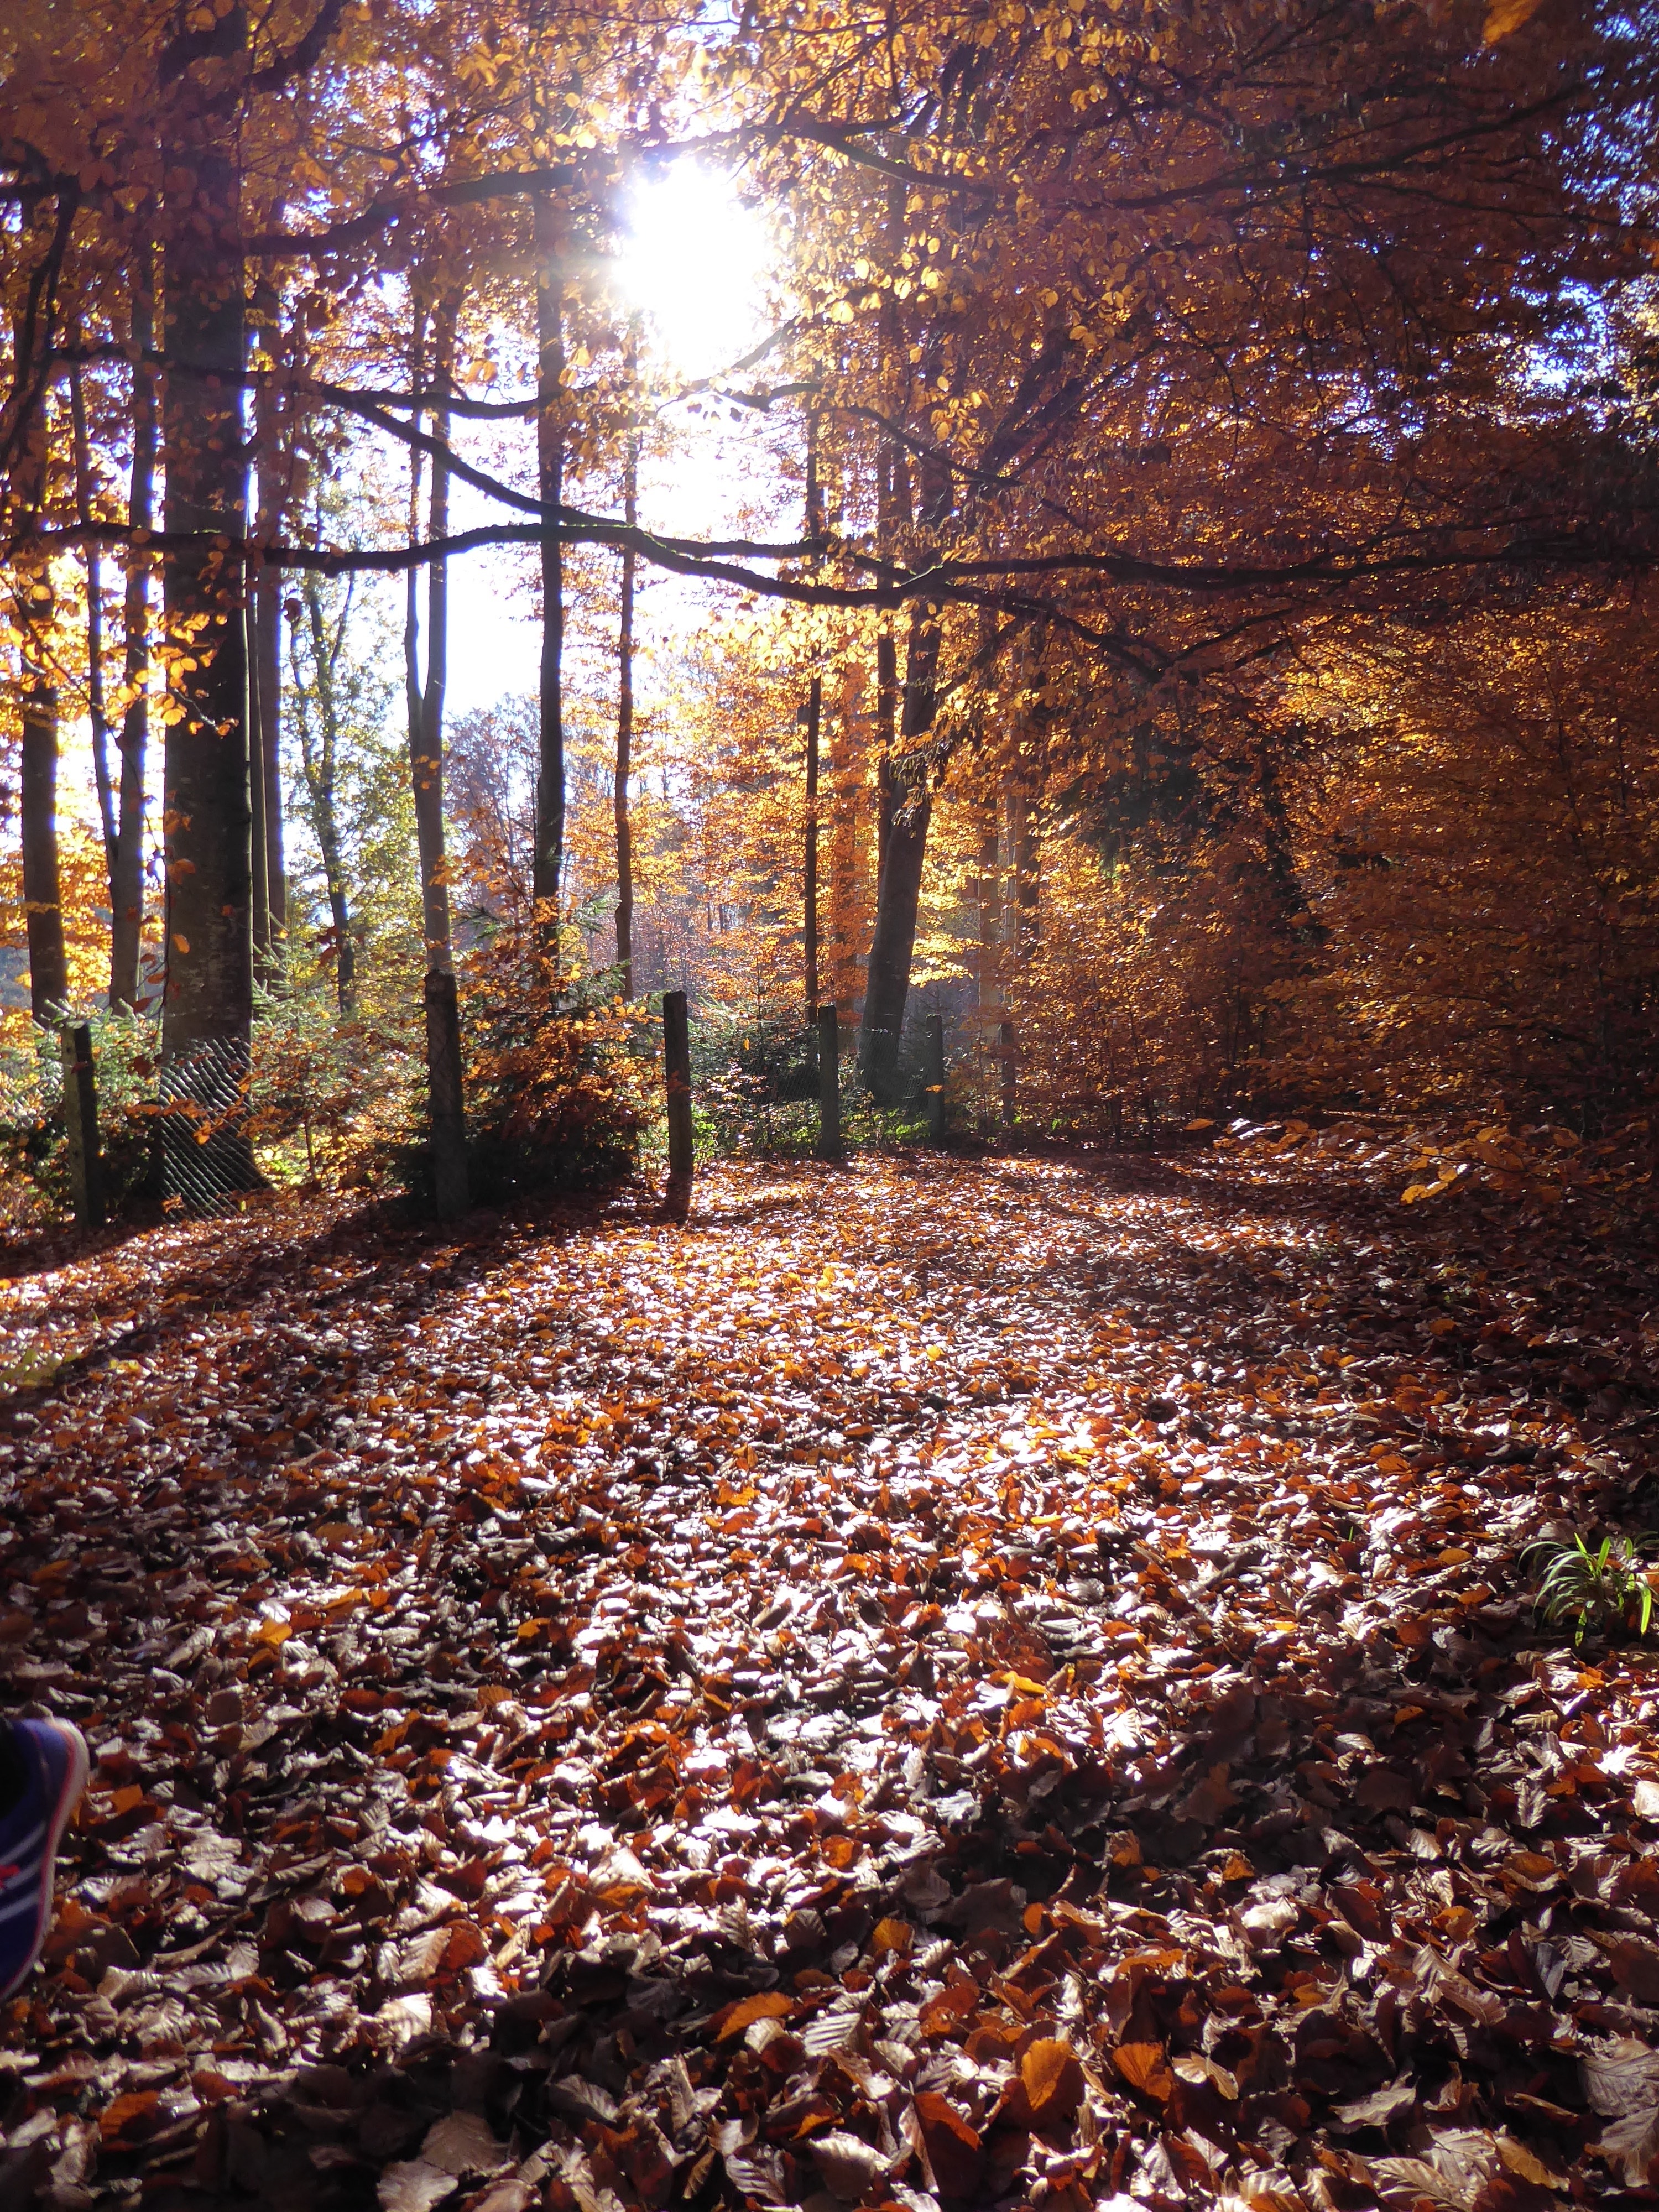
tree, nature, forest, winter, plant, sun, sunlight, morning, leaf, autumn, season, leaves, deciduous, woodland, habitat, golden autumn, natural environment, woody plant